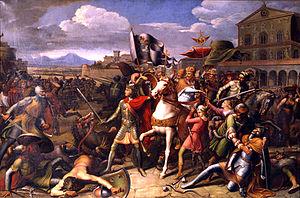
Johannes Riepenhausen est un peintre allemand né en 1787 à Göttingen, mort le 11 septembre 1860 à Rome.